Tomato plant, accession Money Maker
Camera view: vertical (180 deg); turntable rotation: 240 degrees
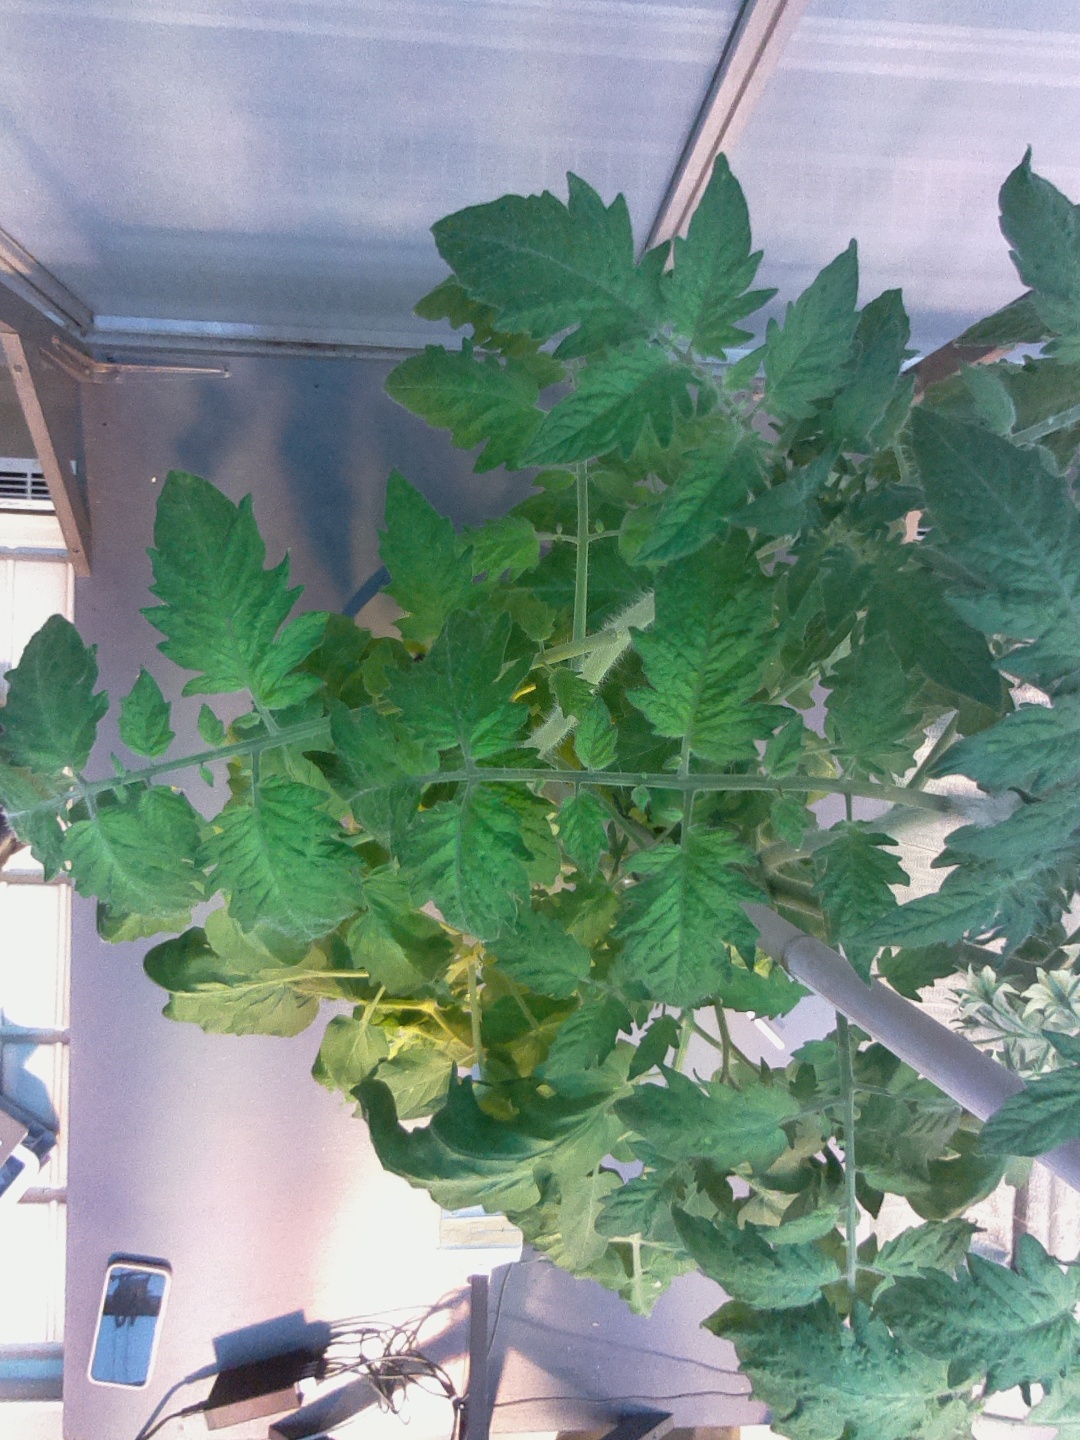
BBCH growth stage 67: Full flowering, 70%-80% of flowers open, more petals falling